Vladimir Kostitsyn

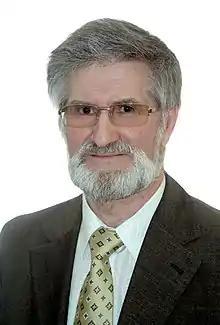
Kostitsyn in 2014

Vladimir Kostitsyn (born 2 July 1945) is a Russian geophysicist. He attended at the Perm State University. Kostitsyn served as a full-time member of the Russian Academy of Natural Sciences since 1997. He was honored the Medal of the Order "For Merit to the Fatherland" and Honored Worker of the Higher School of the Russian Federation.